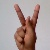
The image shows a hand gesture representing the letter 'K' in Indian Sign Language.